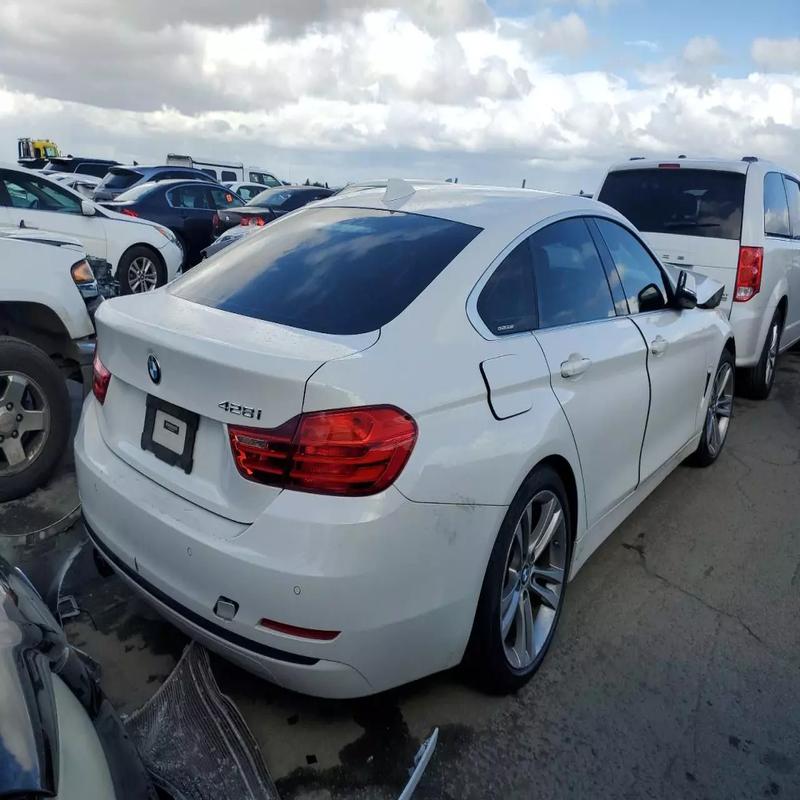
Aucun dommage détecté.
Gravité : aucun